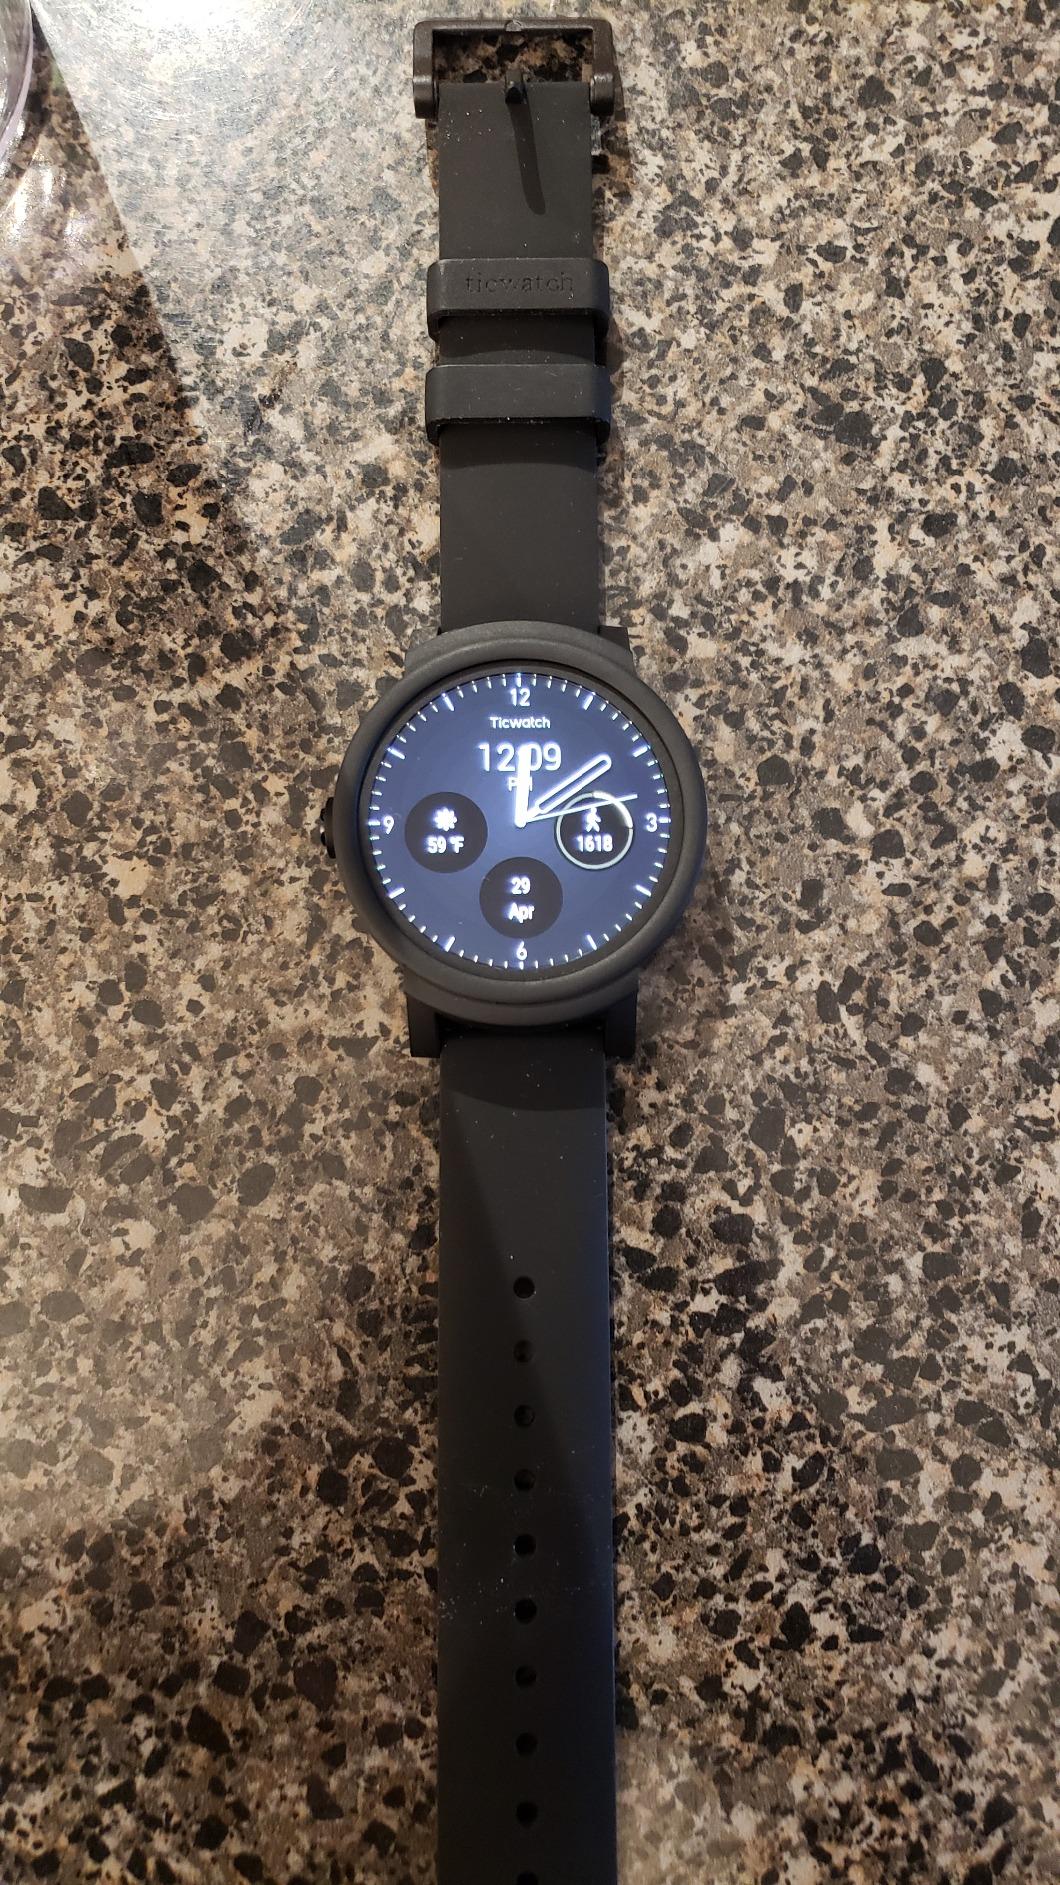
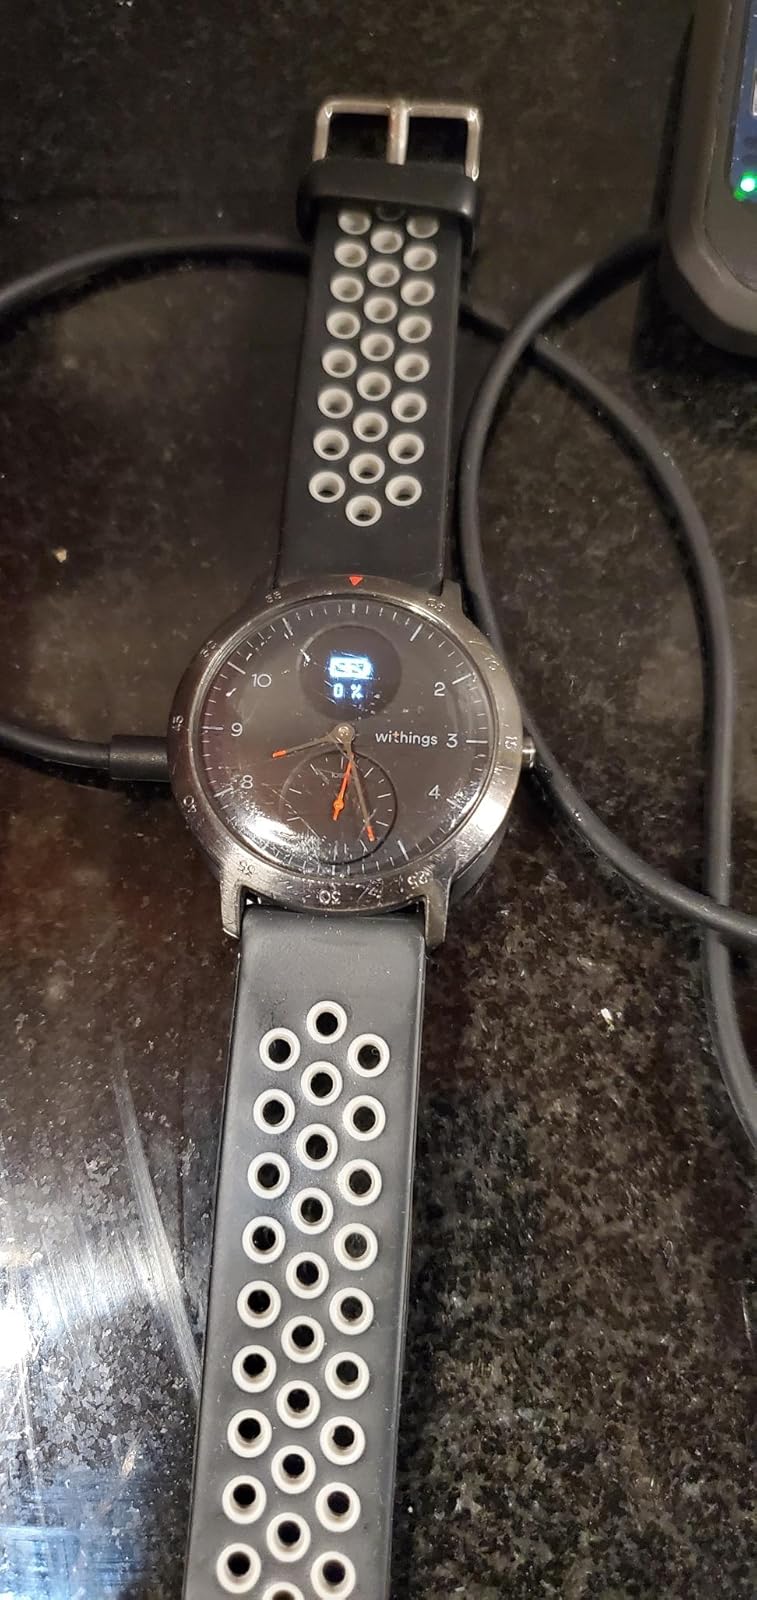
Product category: smartwatch
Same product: no